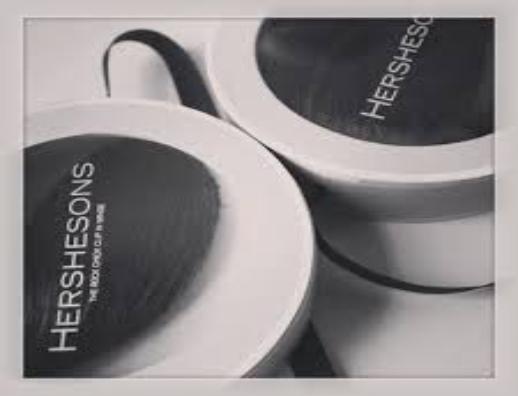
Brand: hershesons
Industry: Necessities